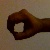
The image shows a hand gesture representing the number 0 in Indian Sign Language.